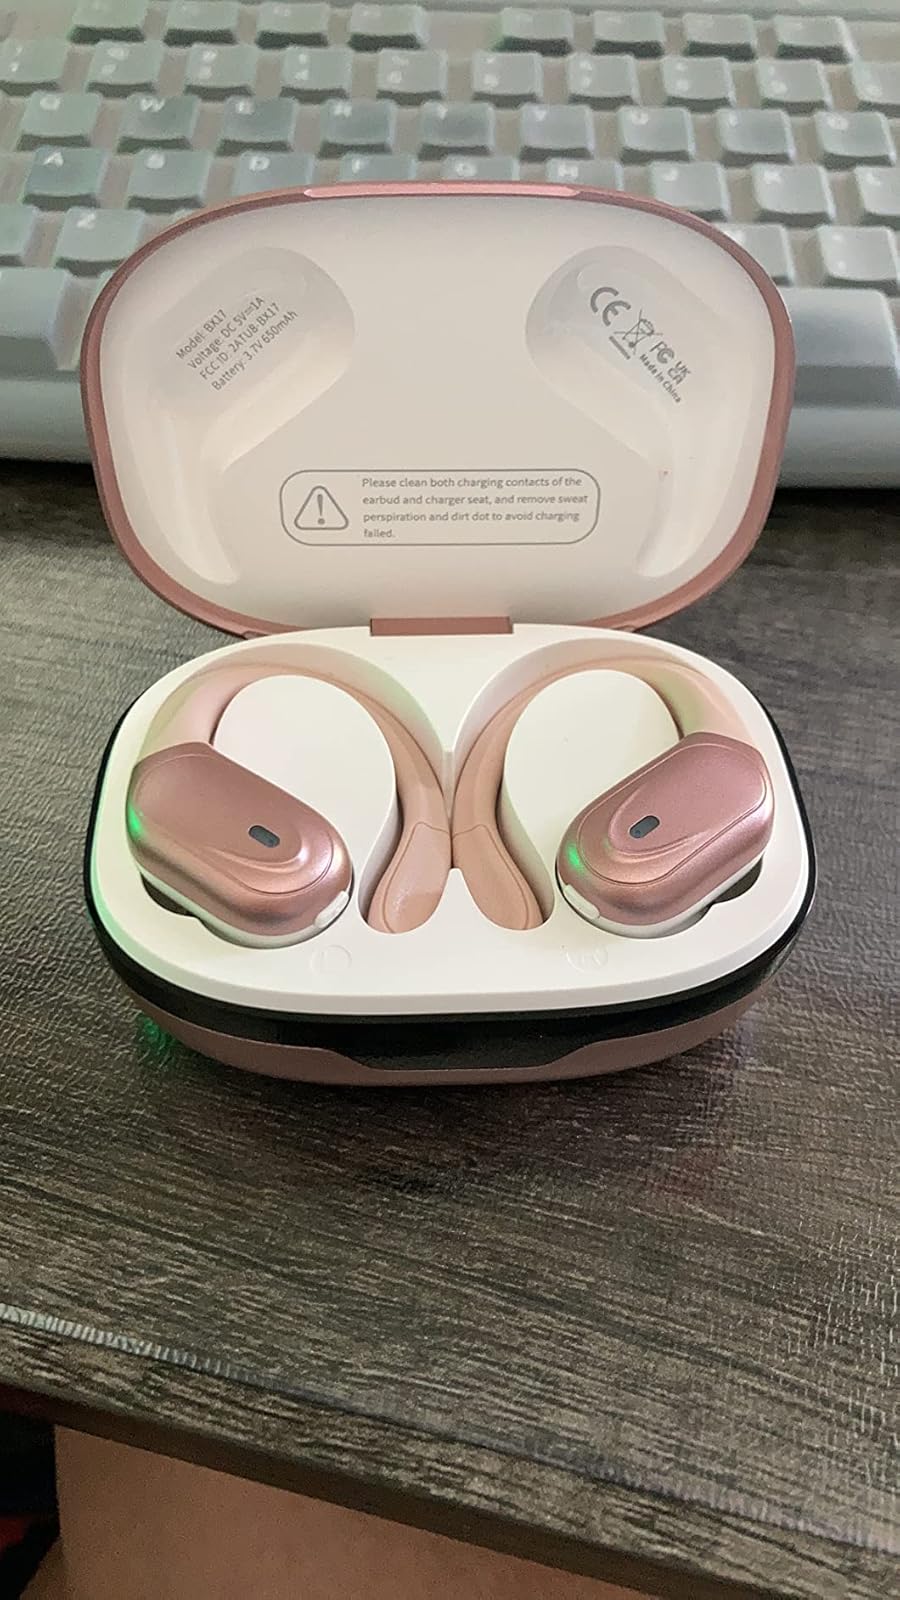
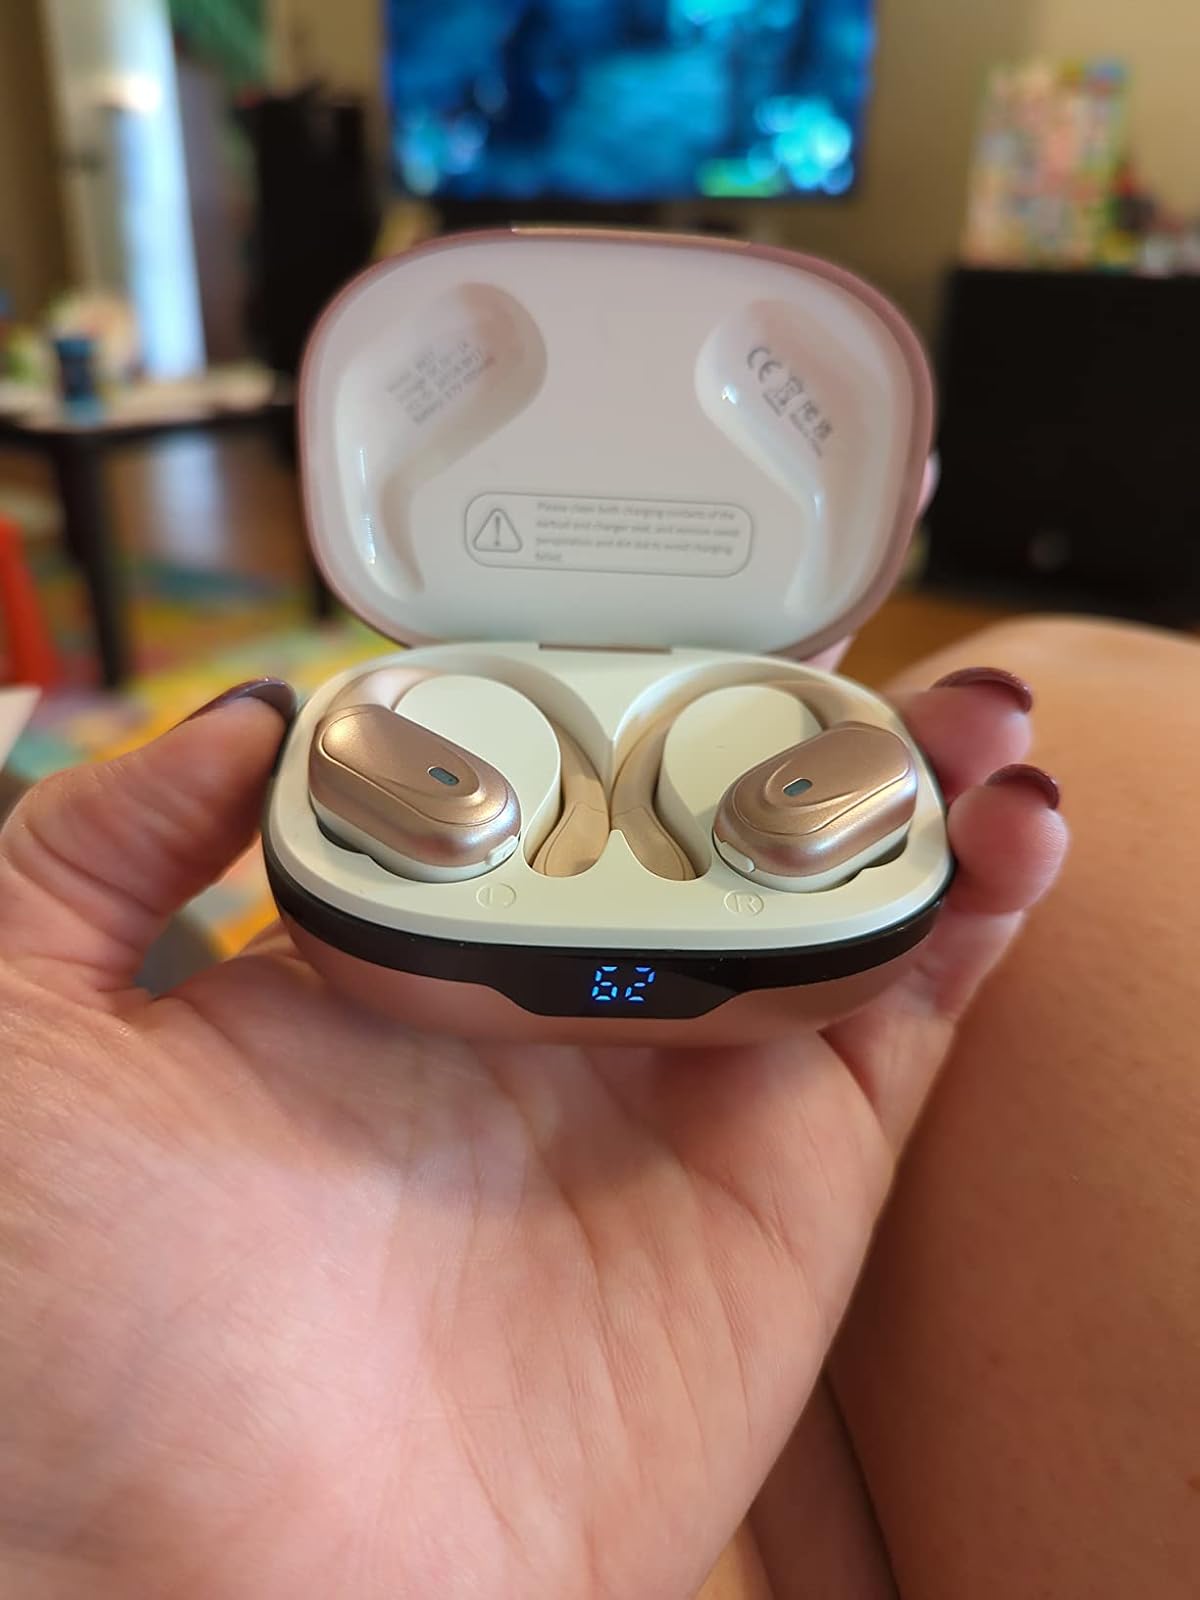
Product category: earbuds
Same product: yes